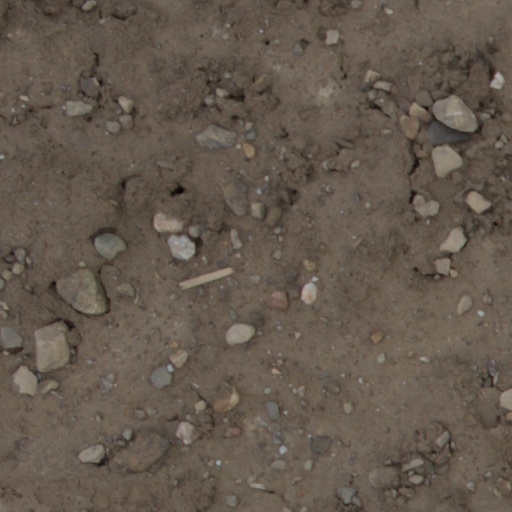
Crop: wheat